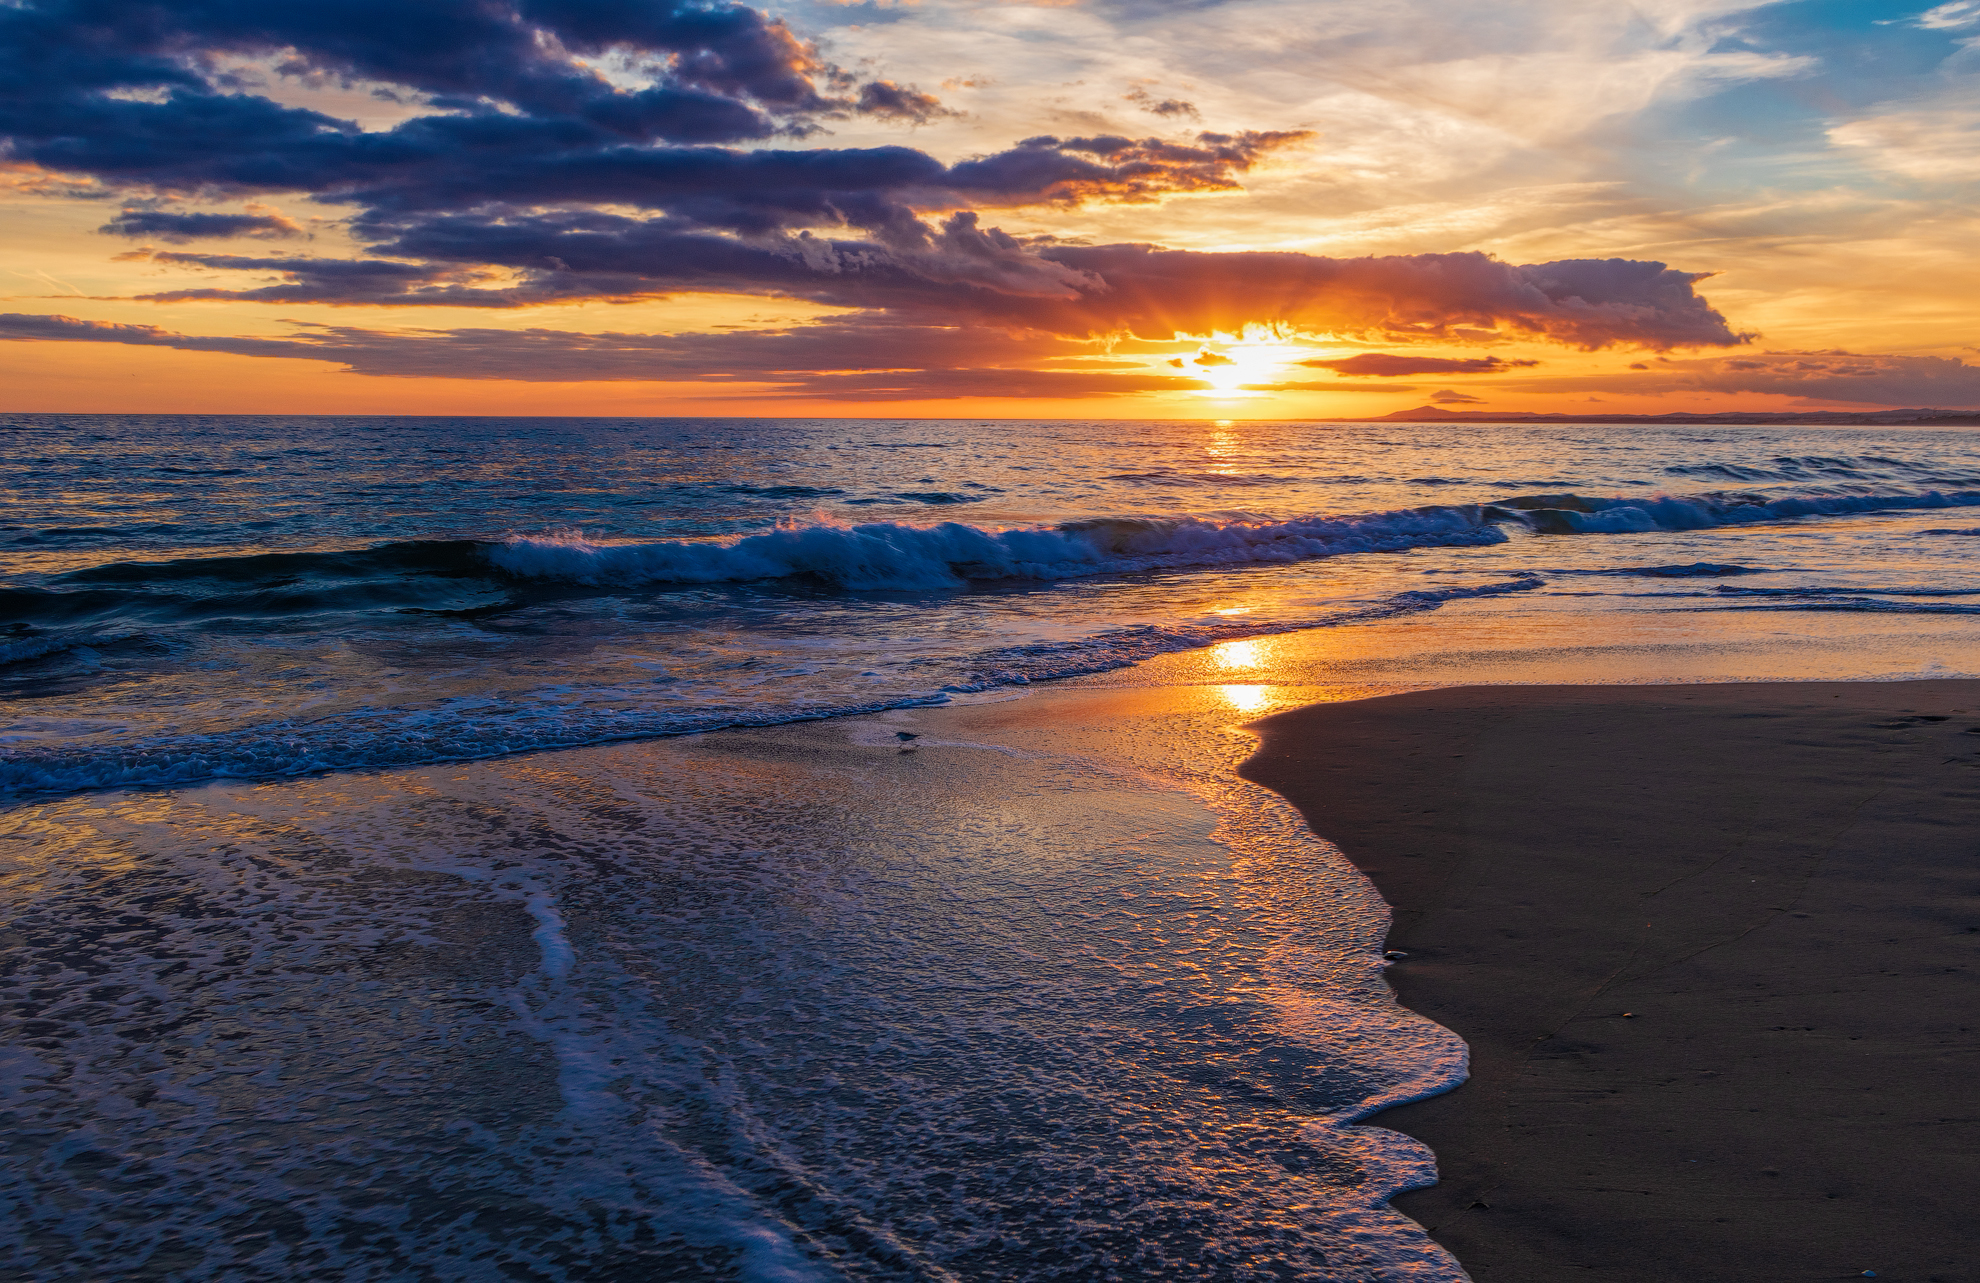
sunset, sky, body of water, horizon, sea, ocean, nature, wave, sunrise, shore, beach, water, reflection, coast, afterglow, cloud, morning, evening, wind wave, tide, calm, dusk, dawn, sunlight, sun, sand, atmosphere, coastal and oceanic landforms, landscape, red sky at morning, tropics, photography, headland, vacation, sound, bay, cumulus, rock